Abdul Sathar Kunju

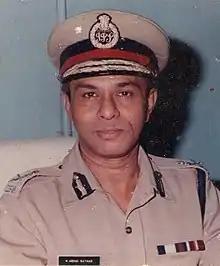
Abdul Sathar Kunju in the 1990s

M. Abdul Sathar Kunju (26 June 1939 – 13 January 2025) was an Indian civil servant and 1963 batch officer of Kerala cadre of Indian Police Service who retired as the 21st chief of Kerala Police in 1997.